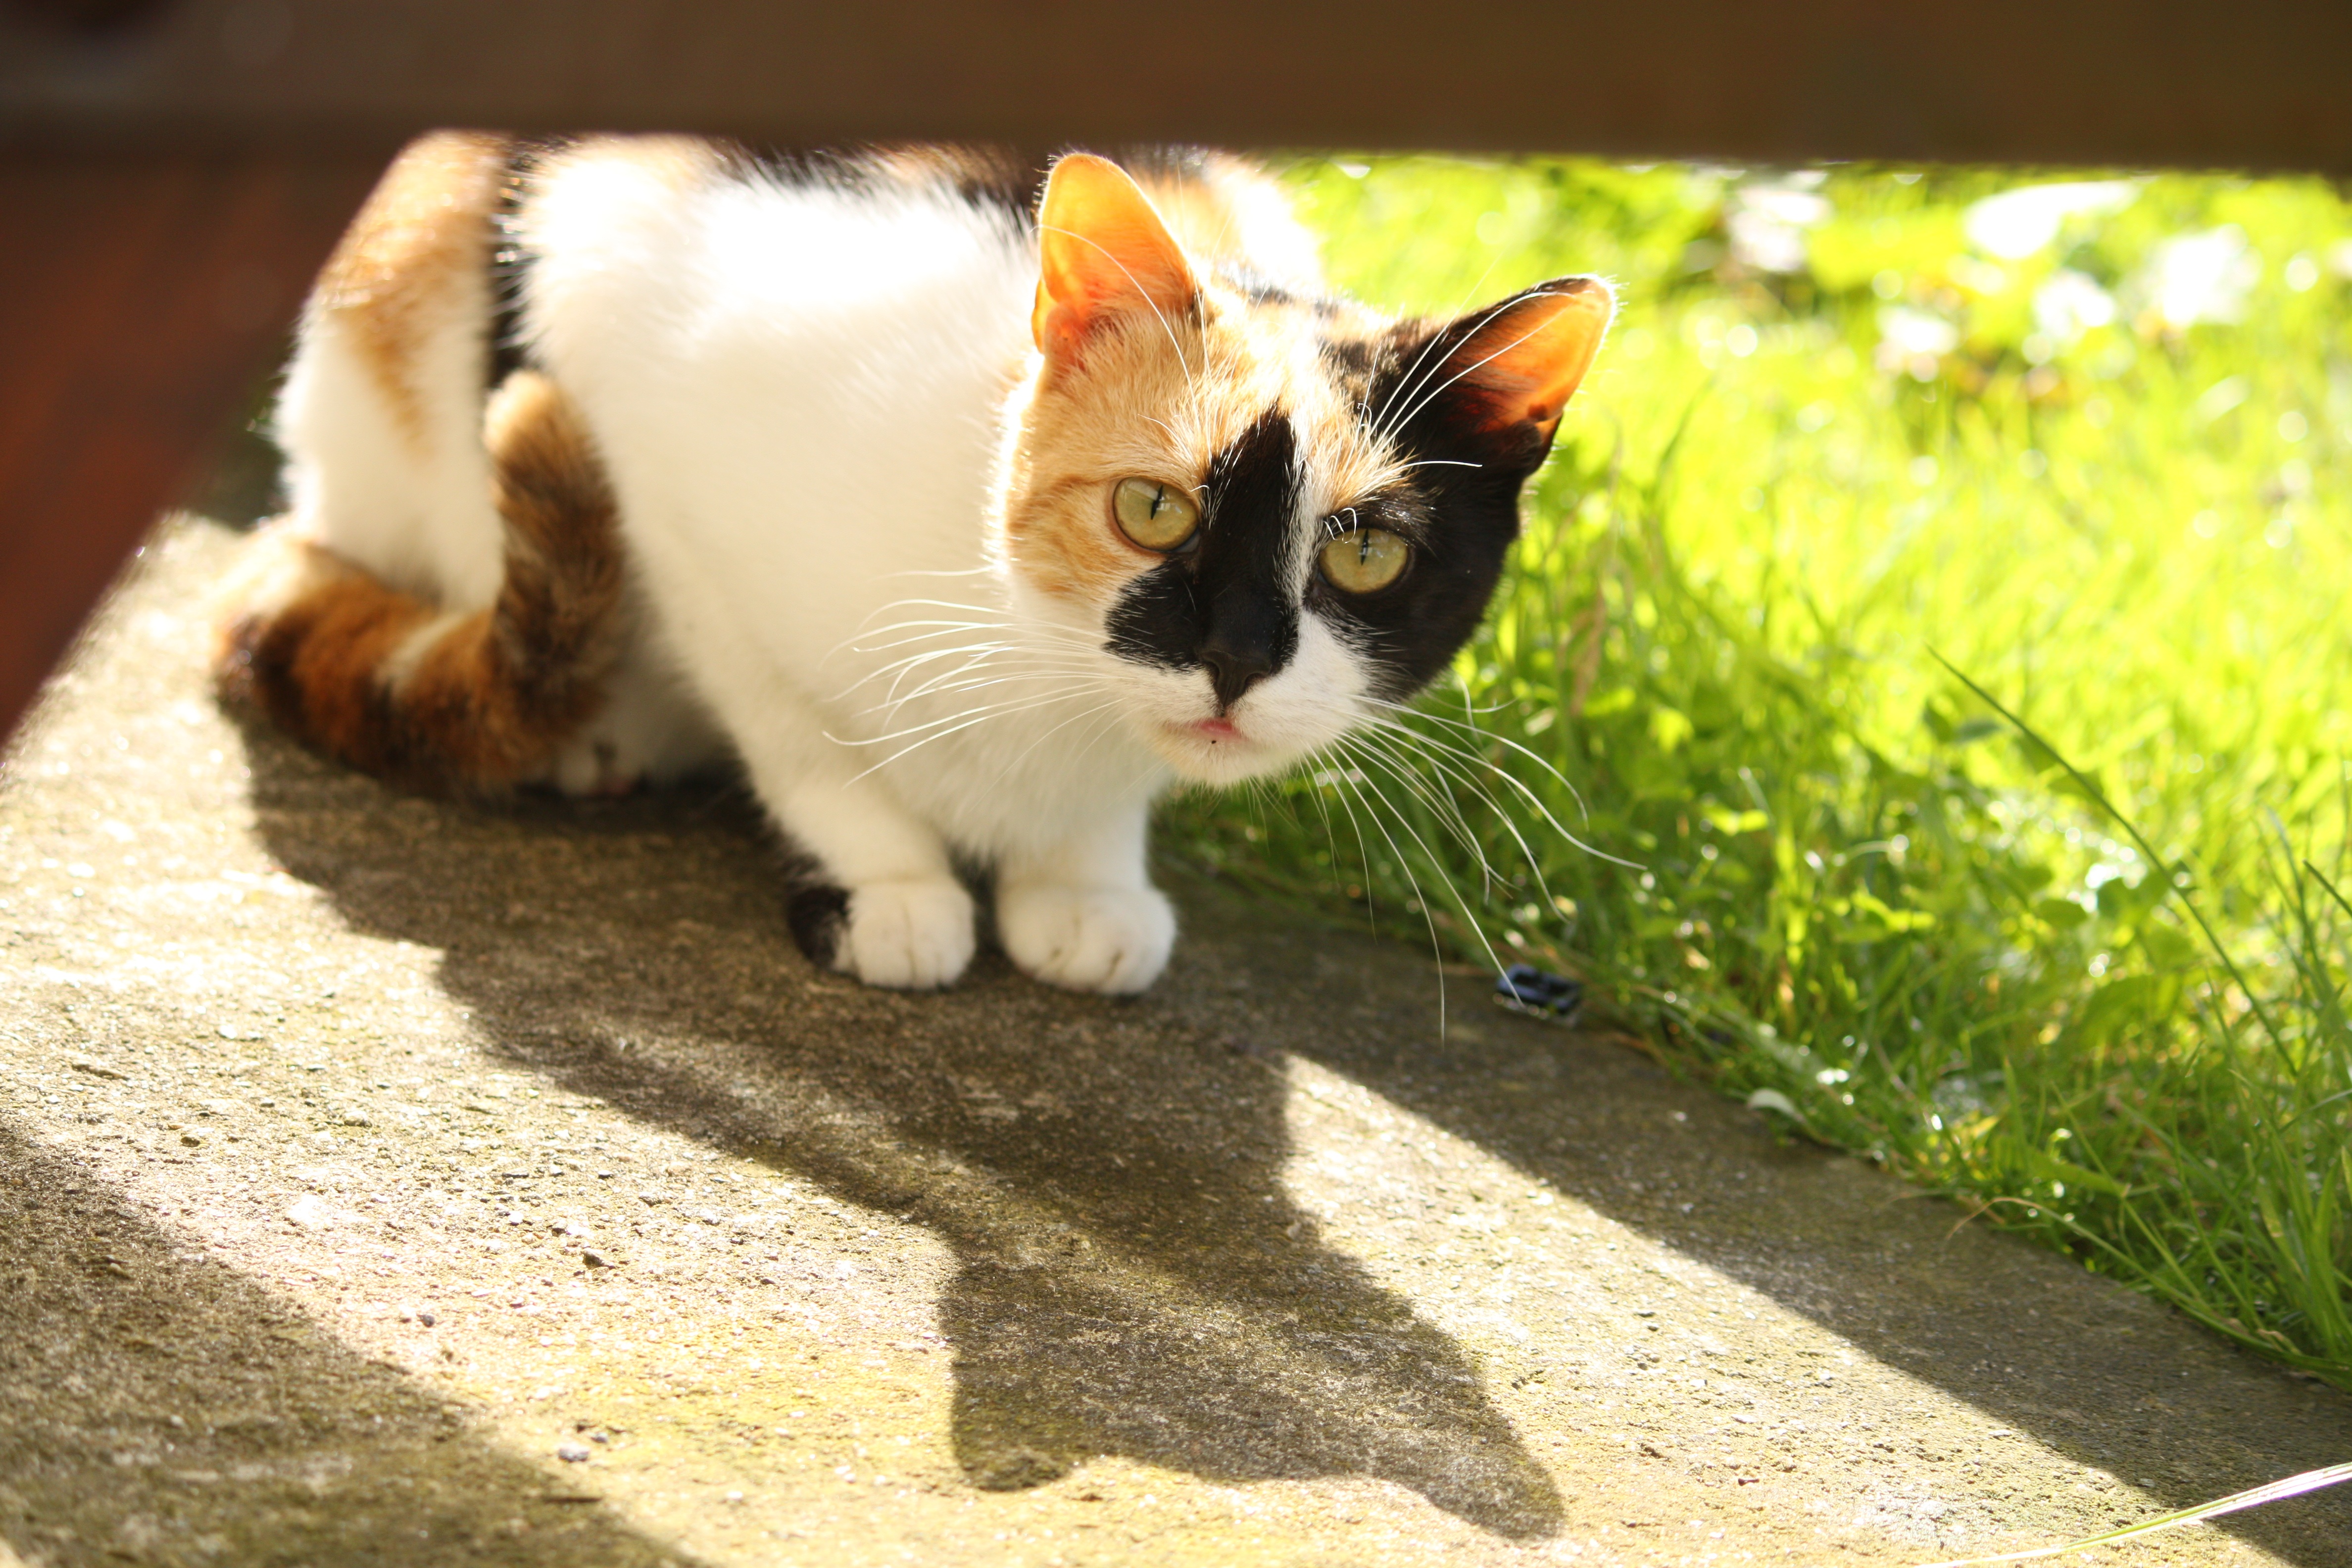
kitten, cat, mammal, whiskers, animals, look, vertebrate, small to medium sized cats, cat like mammal, domestic short haired cat